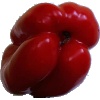
Label: Pepper Red 1